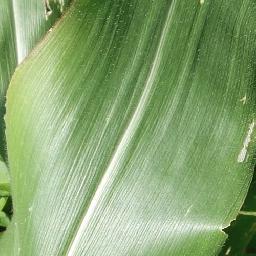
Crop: corn
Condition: (maize)_healthy